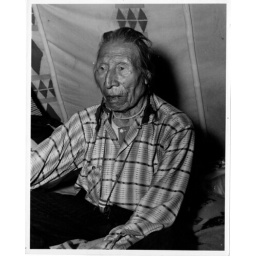
Native American male in plaid shirt sitting in front of what appears to be side of diamond decorations on teepeeflkr_fbi_0012